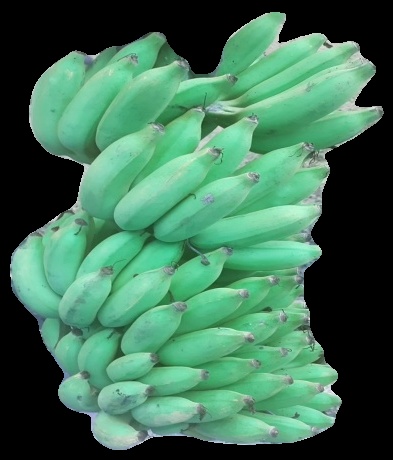
Variety: elakki-bale
Grade: grade2